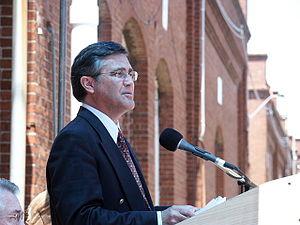
Geoffrey Ian Gallop AC est un universitaire et homme d'État australien. Il a été le 27ᵉ Premier ministre d'Australie-Occidentale de 2001 à 2006. Il réside actuellement à Sydney.